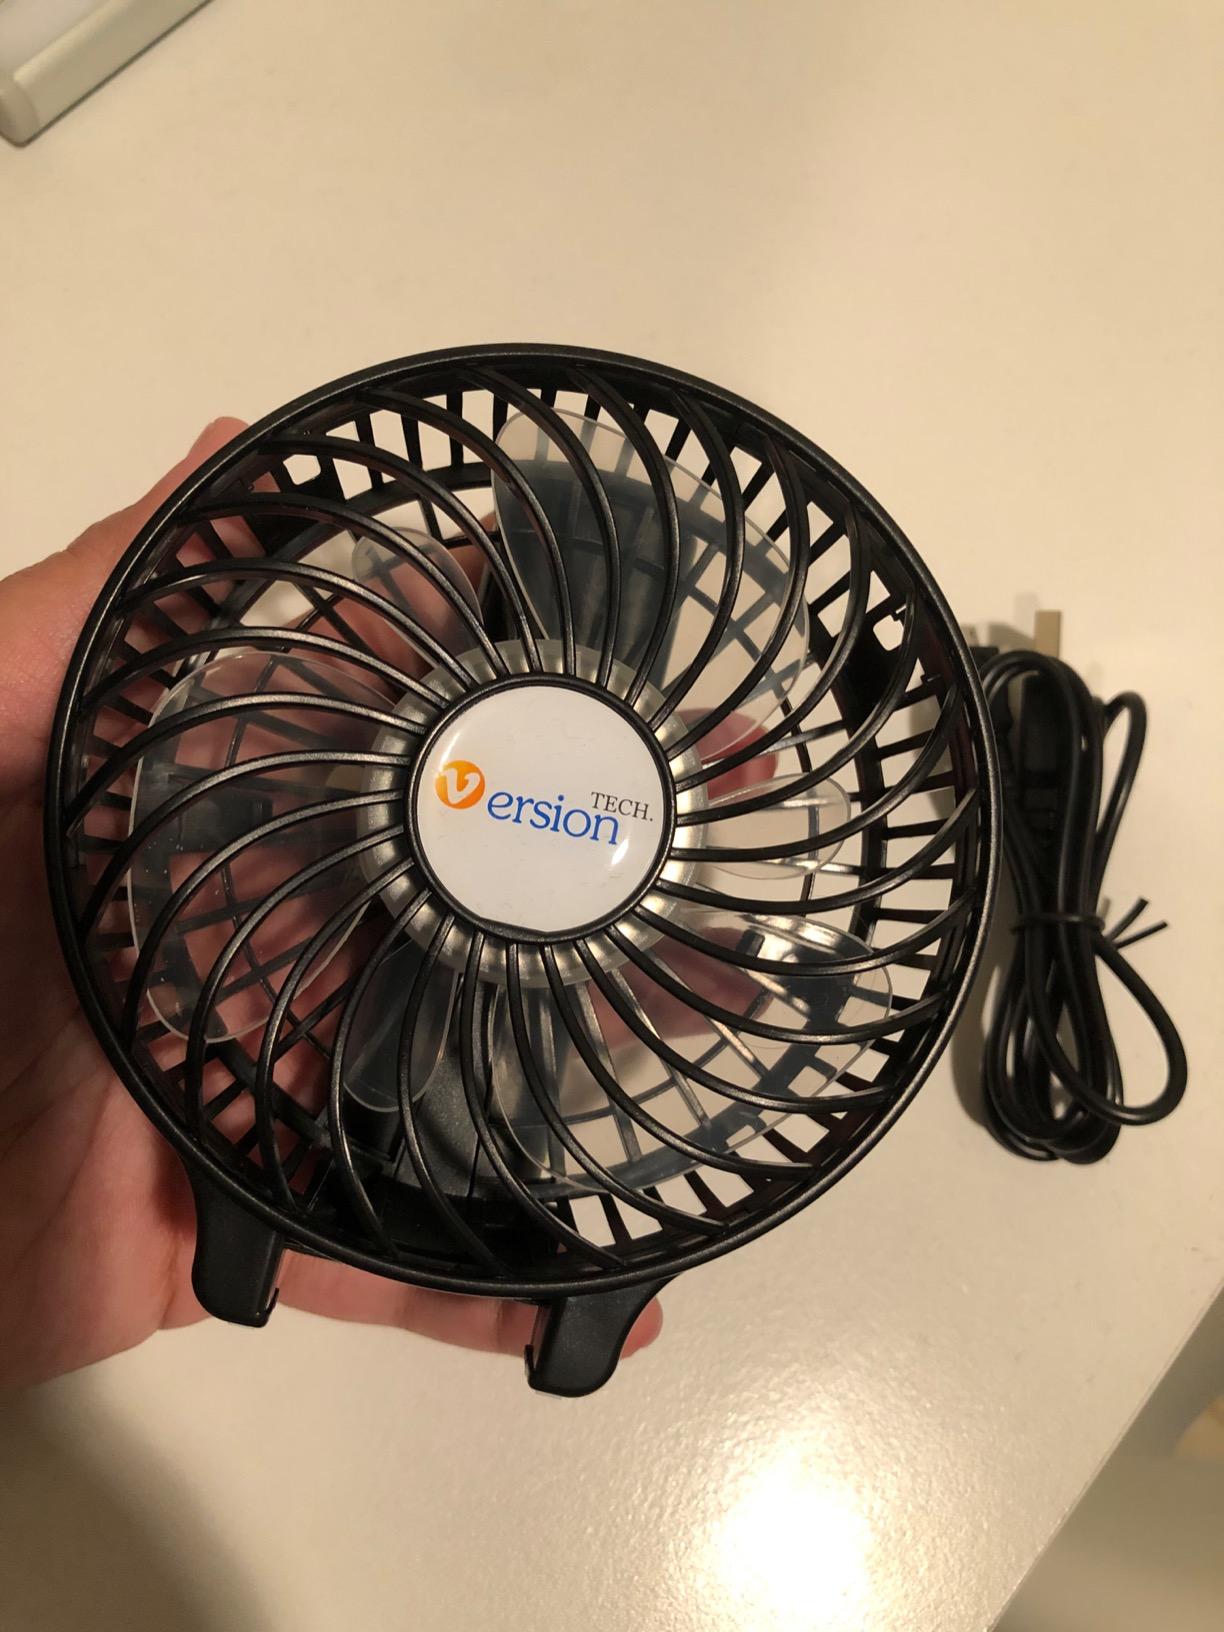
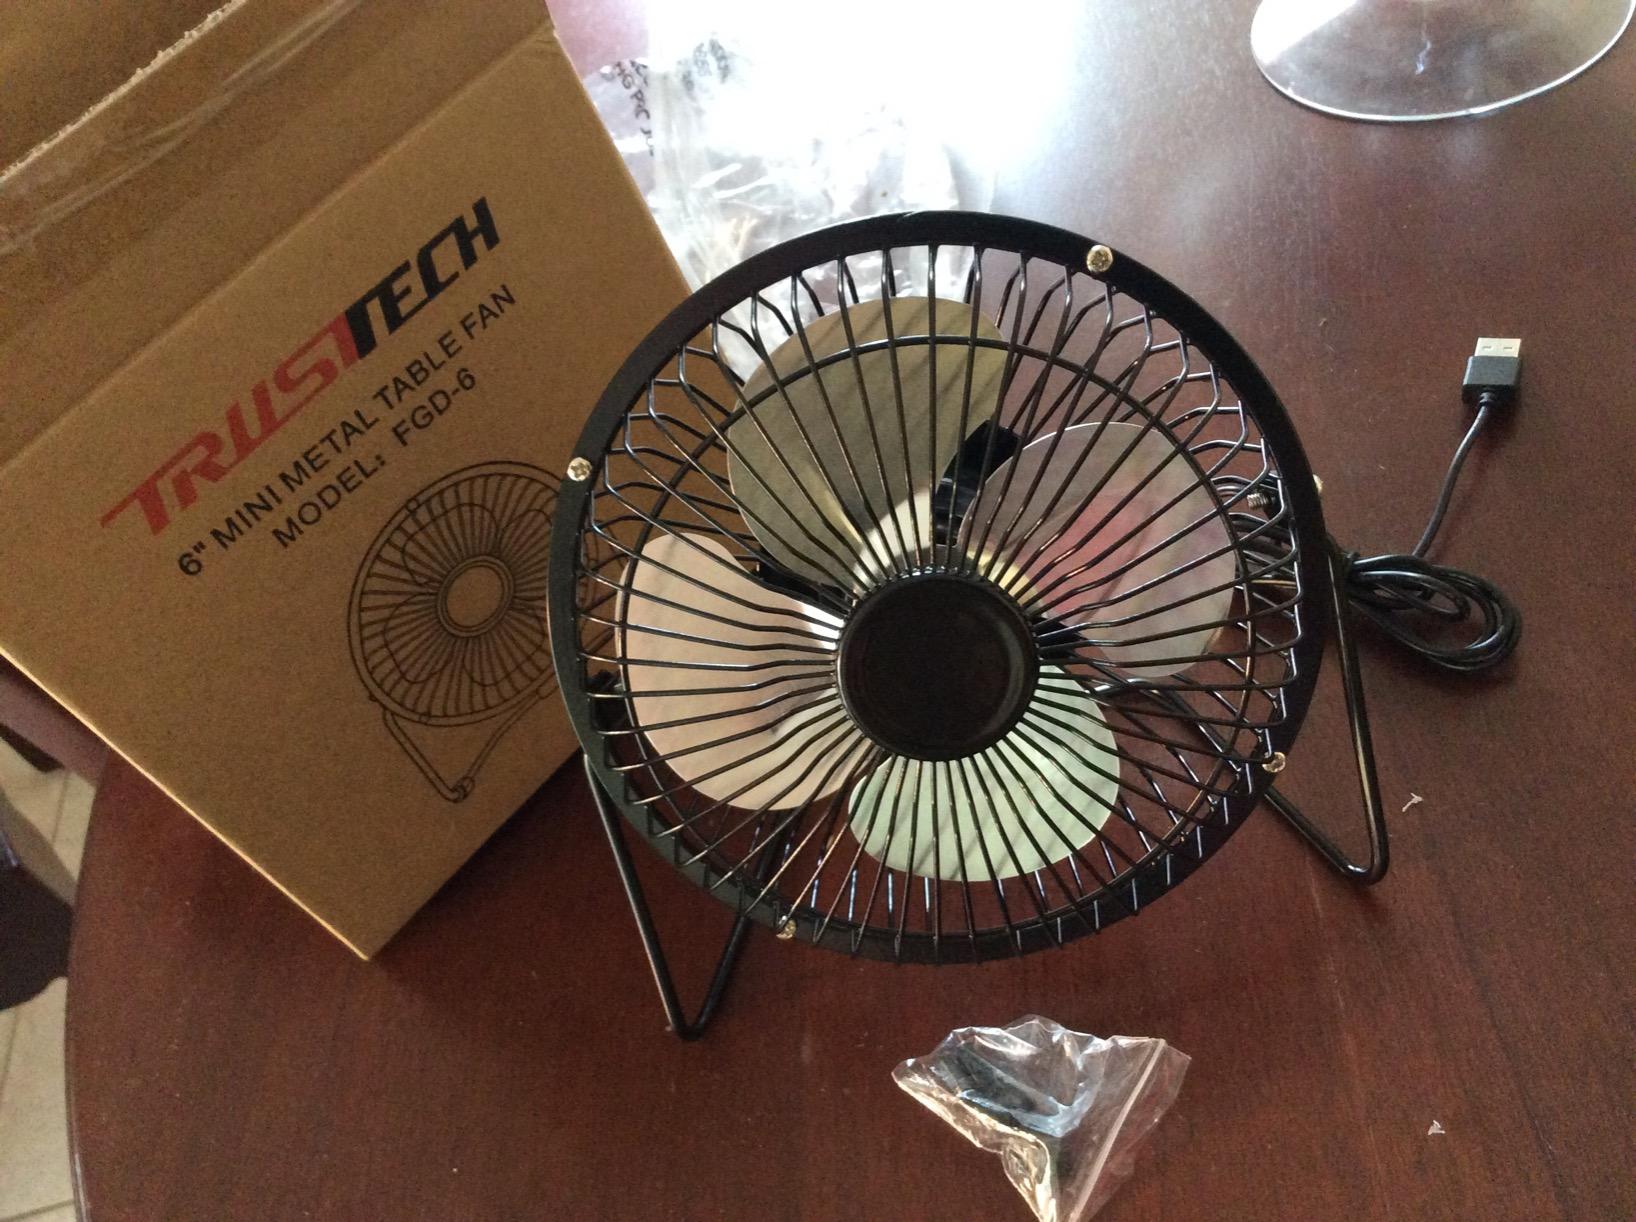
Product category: fan
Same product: no